Ride Beyond Vengeance

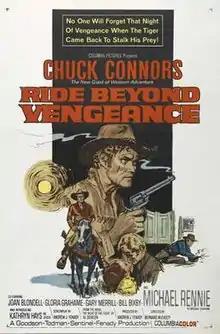
Theatrical release poster

Ride Beyond Vengeance is a 1966 American Western film starring Chuck Connors.